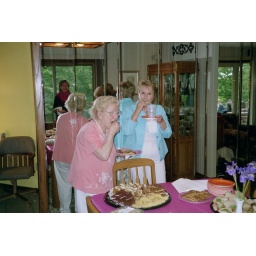
Lillian and Reesa in the dining room at Cheryl and Thors home